Mahendra of Nepal

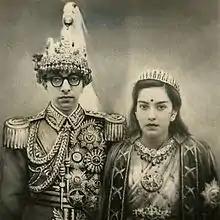

Adopted on the second anniversary of the royal coup and founded on the idea of having a system "suitable to the soil", the new constitution, created a four-tier Panchayat System. The National Panchayat of about ninety members could not criticize the royal government, debate the principles of partyless democracy, introduce budgetary bills without royal approval, or enact bills without approval of the king. Mahendra was supreme commander of the armed forces, appointed (and had the power to remove) members of the Supreme Court, appointed the Public Service Commission to oversee the civil service, and could change any judicial decision or amend the constitution at any time. To many of the unlettered citizens of the country, the king was a spiritual force as well, representing the god Vishnu upholding dharma on earth. Within a span of ten years, the king had, in effect, reclaimed the unlimited power exercised by Prithvi Narayan Shah in the eighteenth century.